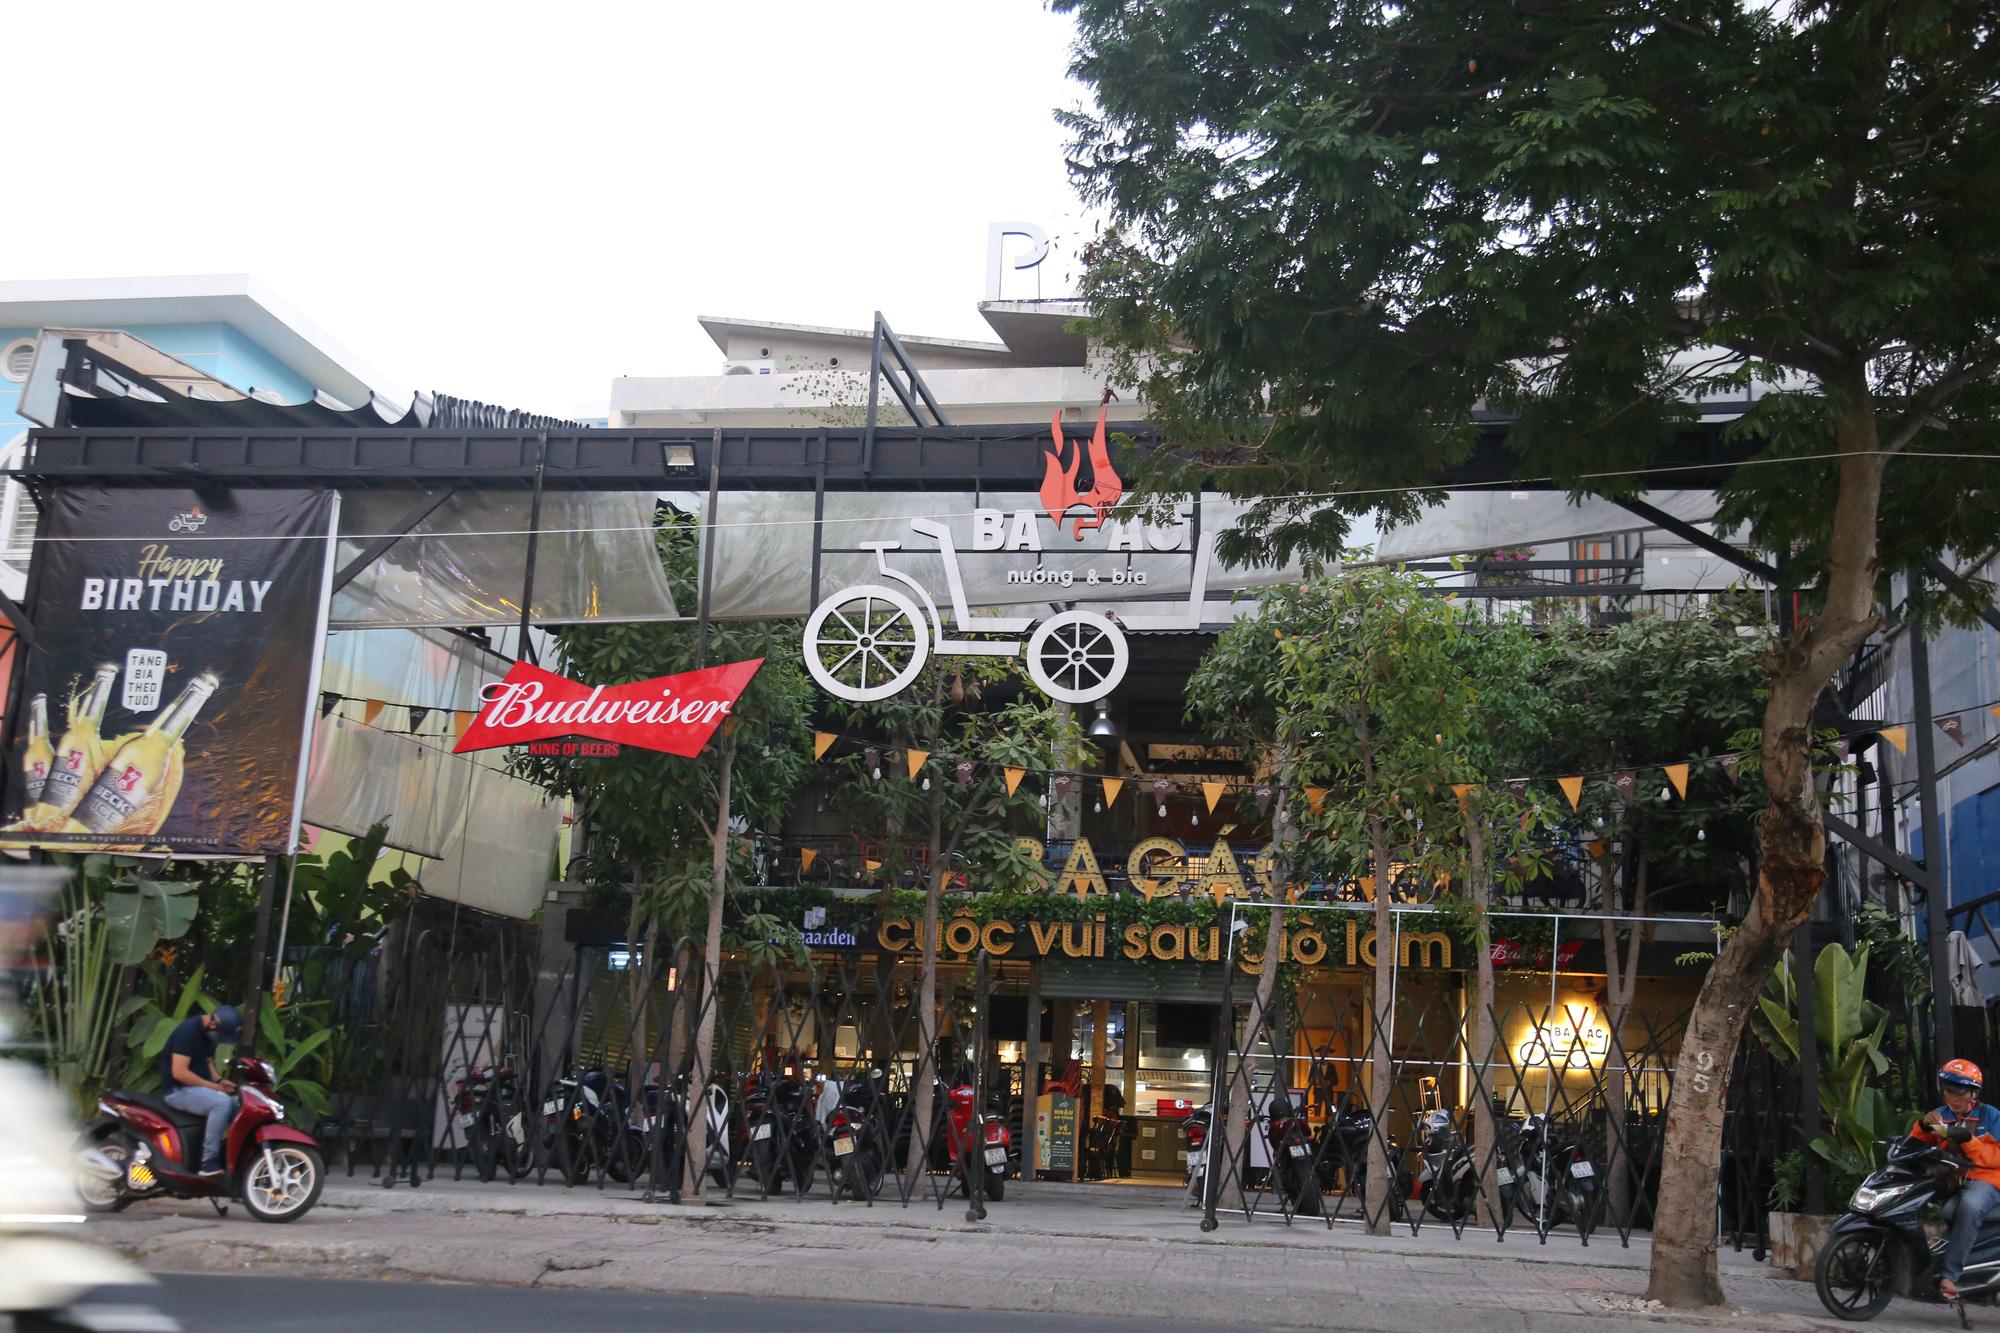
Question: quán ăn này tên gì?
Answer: quán ba các